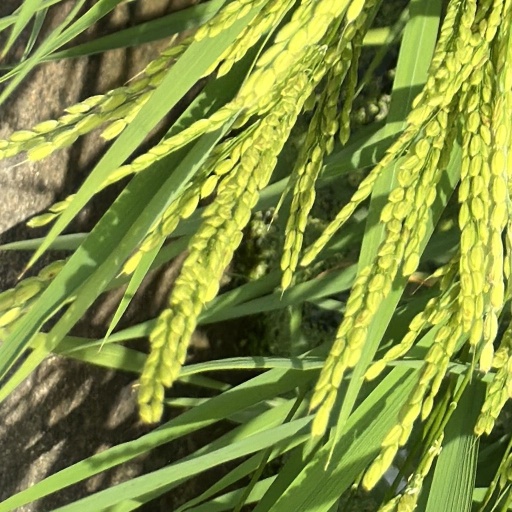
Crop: rice